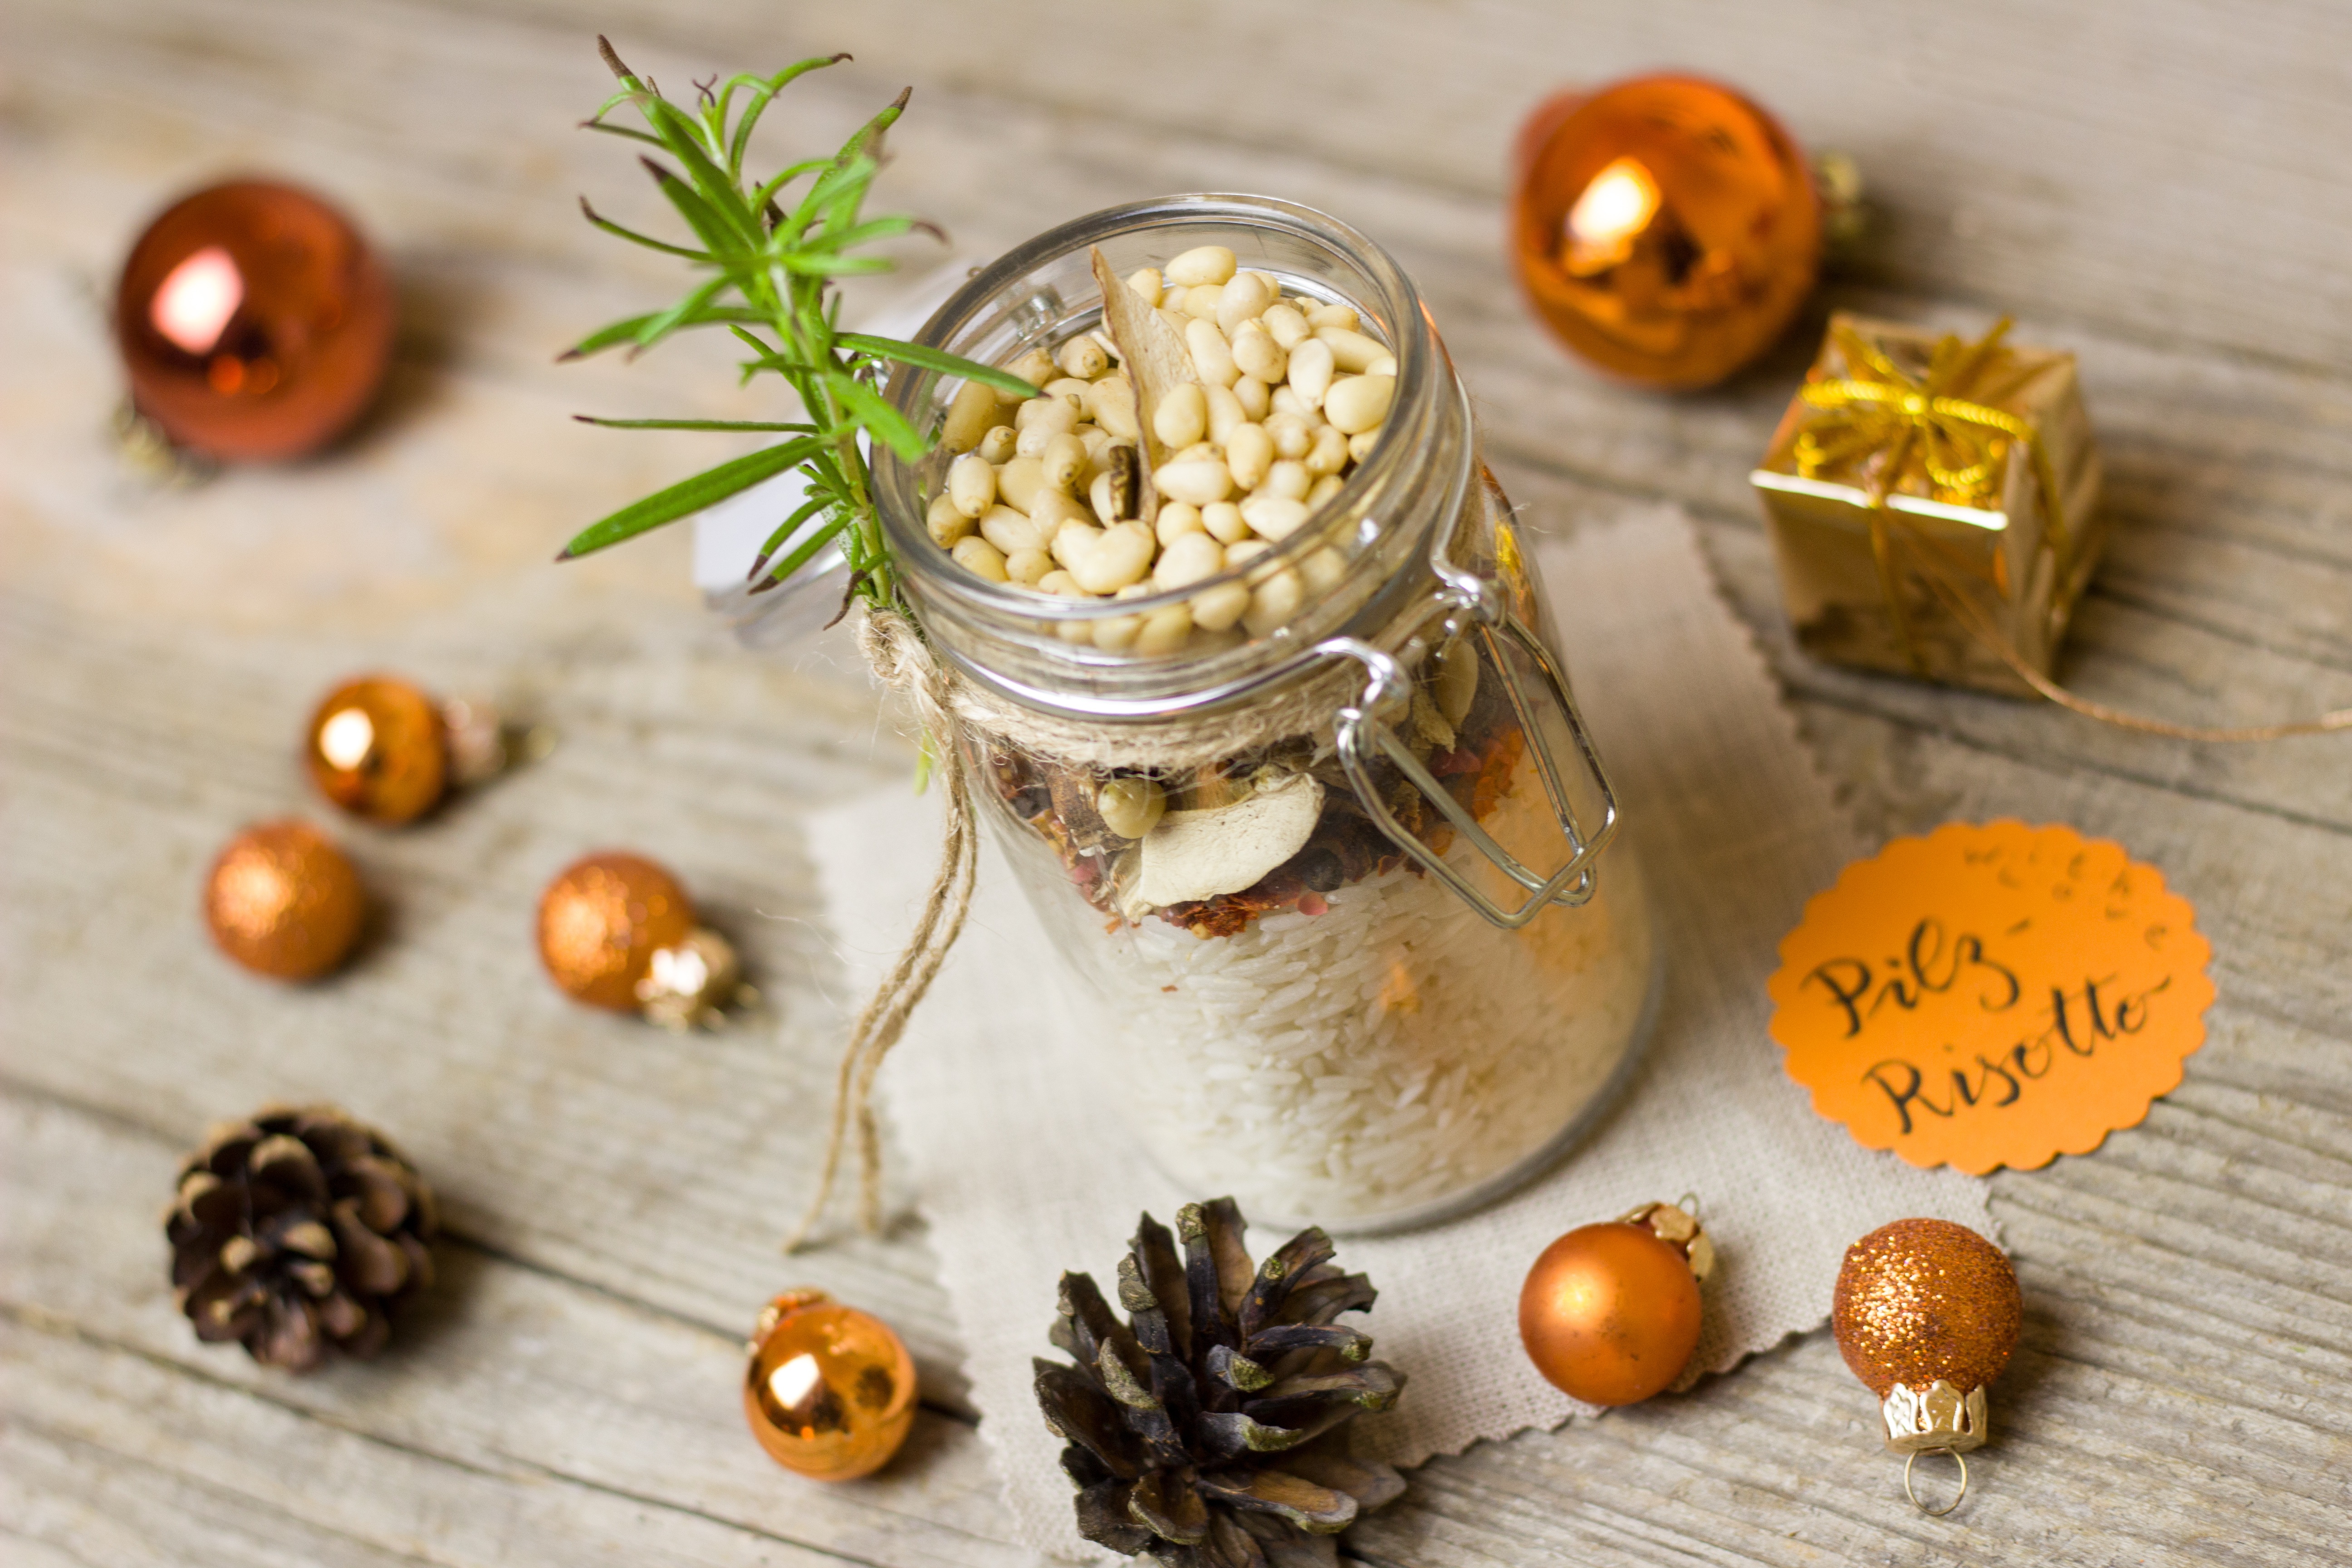
glass, gift, decoration, meal, food, herb, produce, kitchen, dried, breakfast, christmas, delicious, rice, cook, deco, nuts, mushrooms, spices, tomatoes, vegetarian, risotto, herbs, benefit from, rosemary, flavor, pine nuts